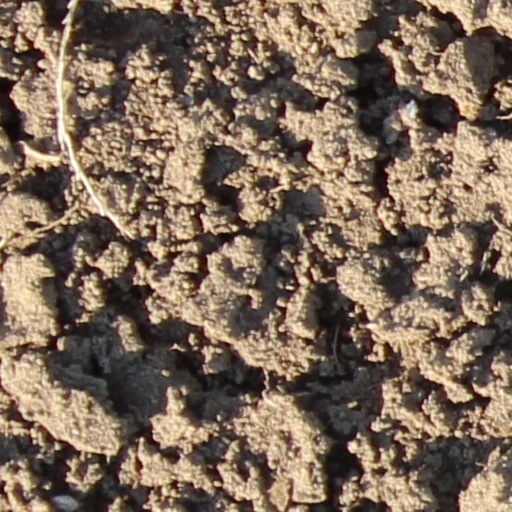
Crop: wheat